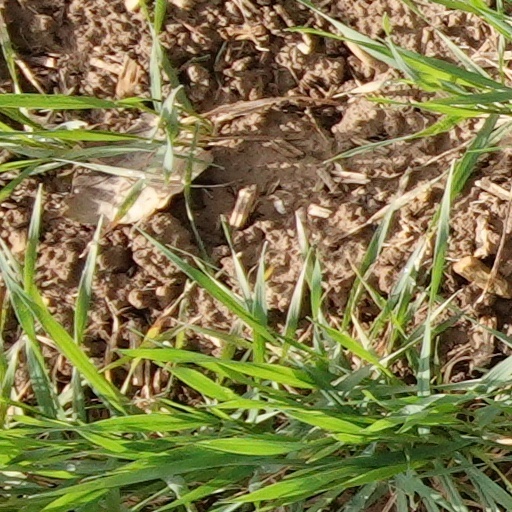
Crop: wheat